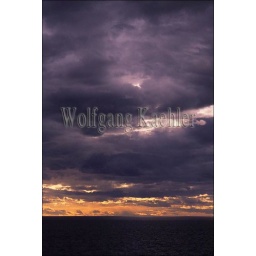
Dramatic clouds over ocean